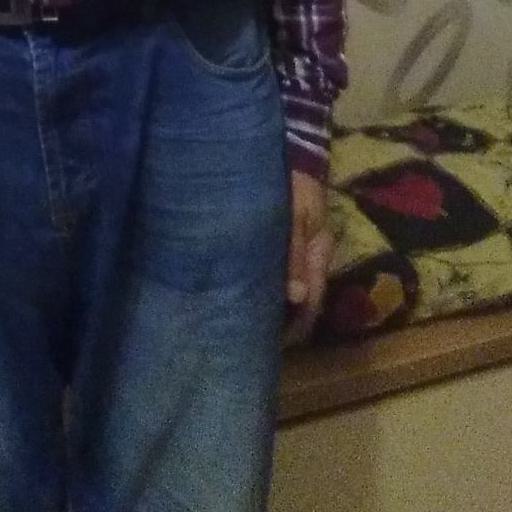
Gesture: no_gesture